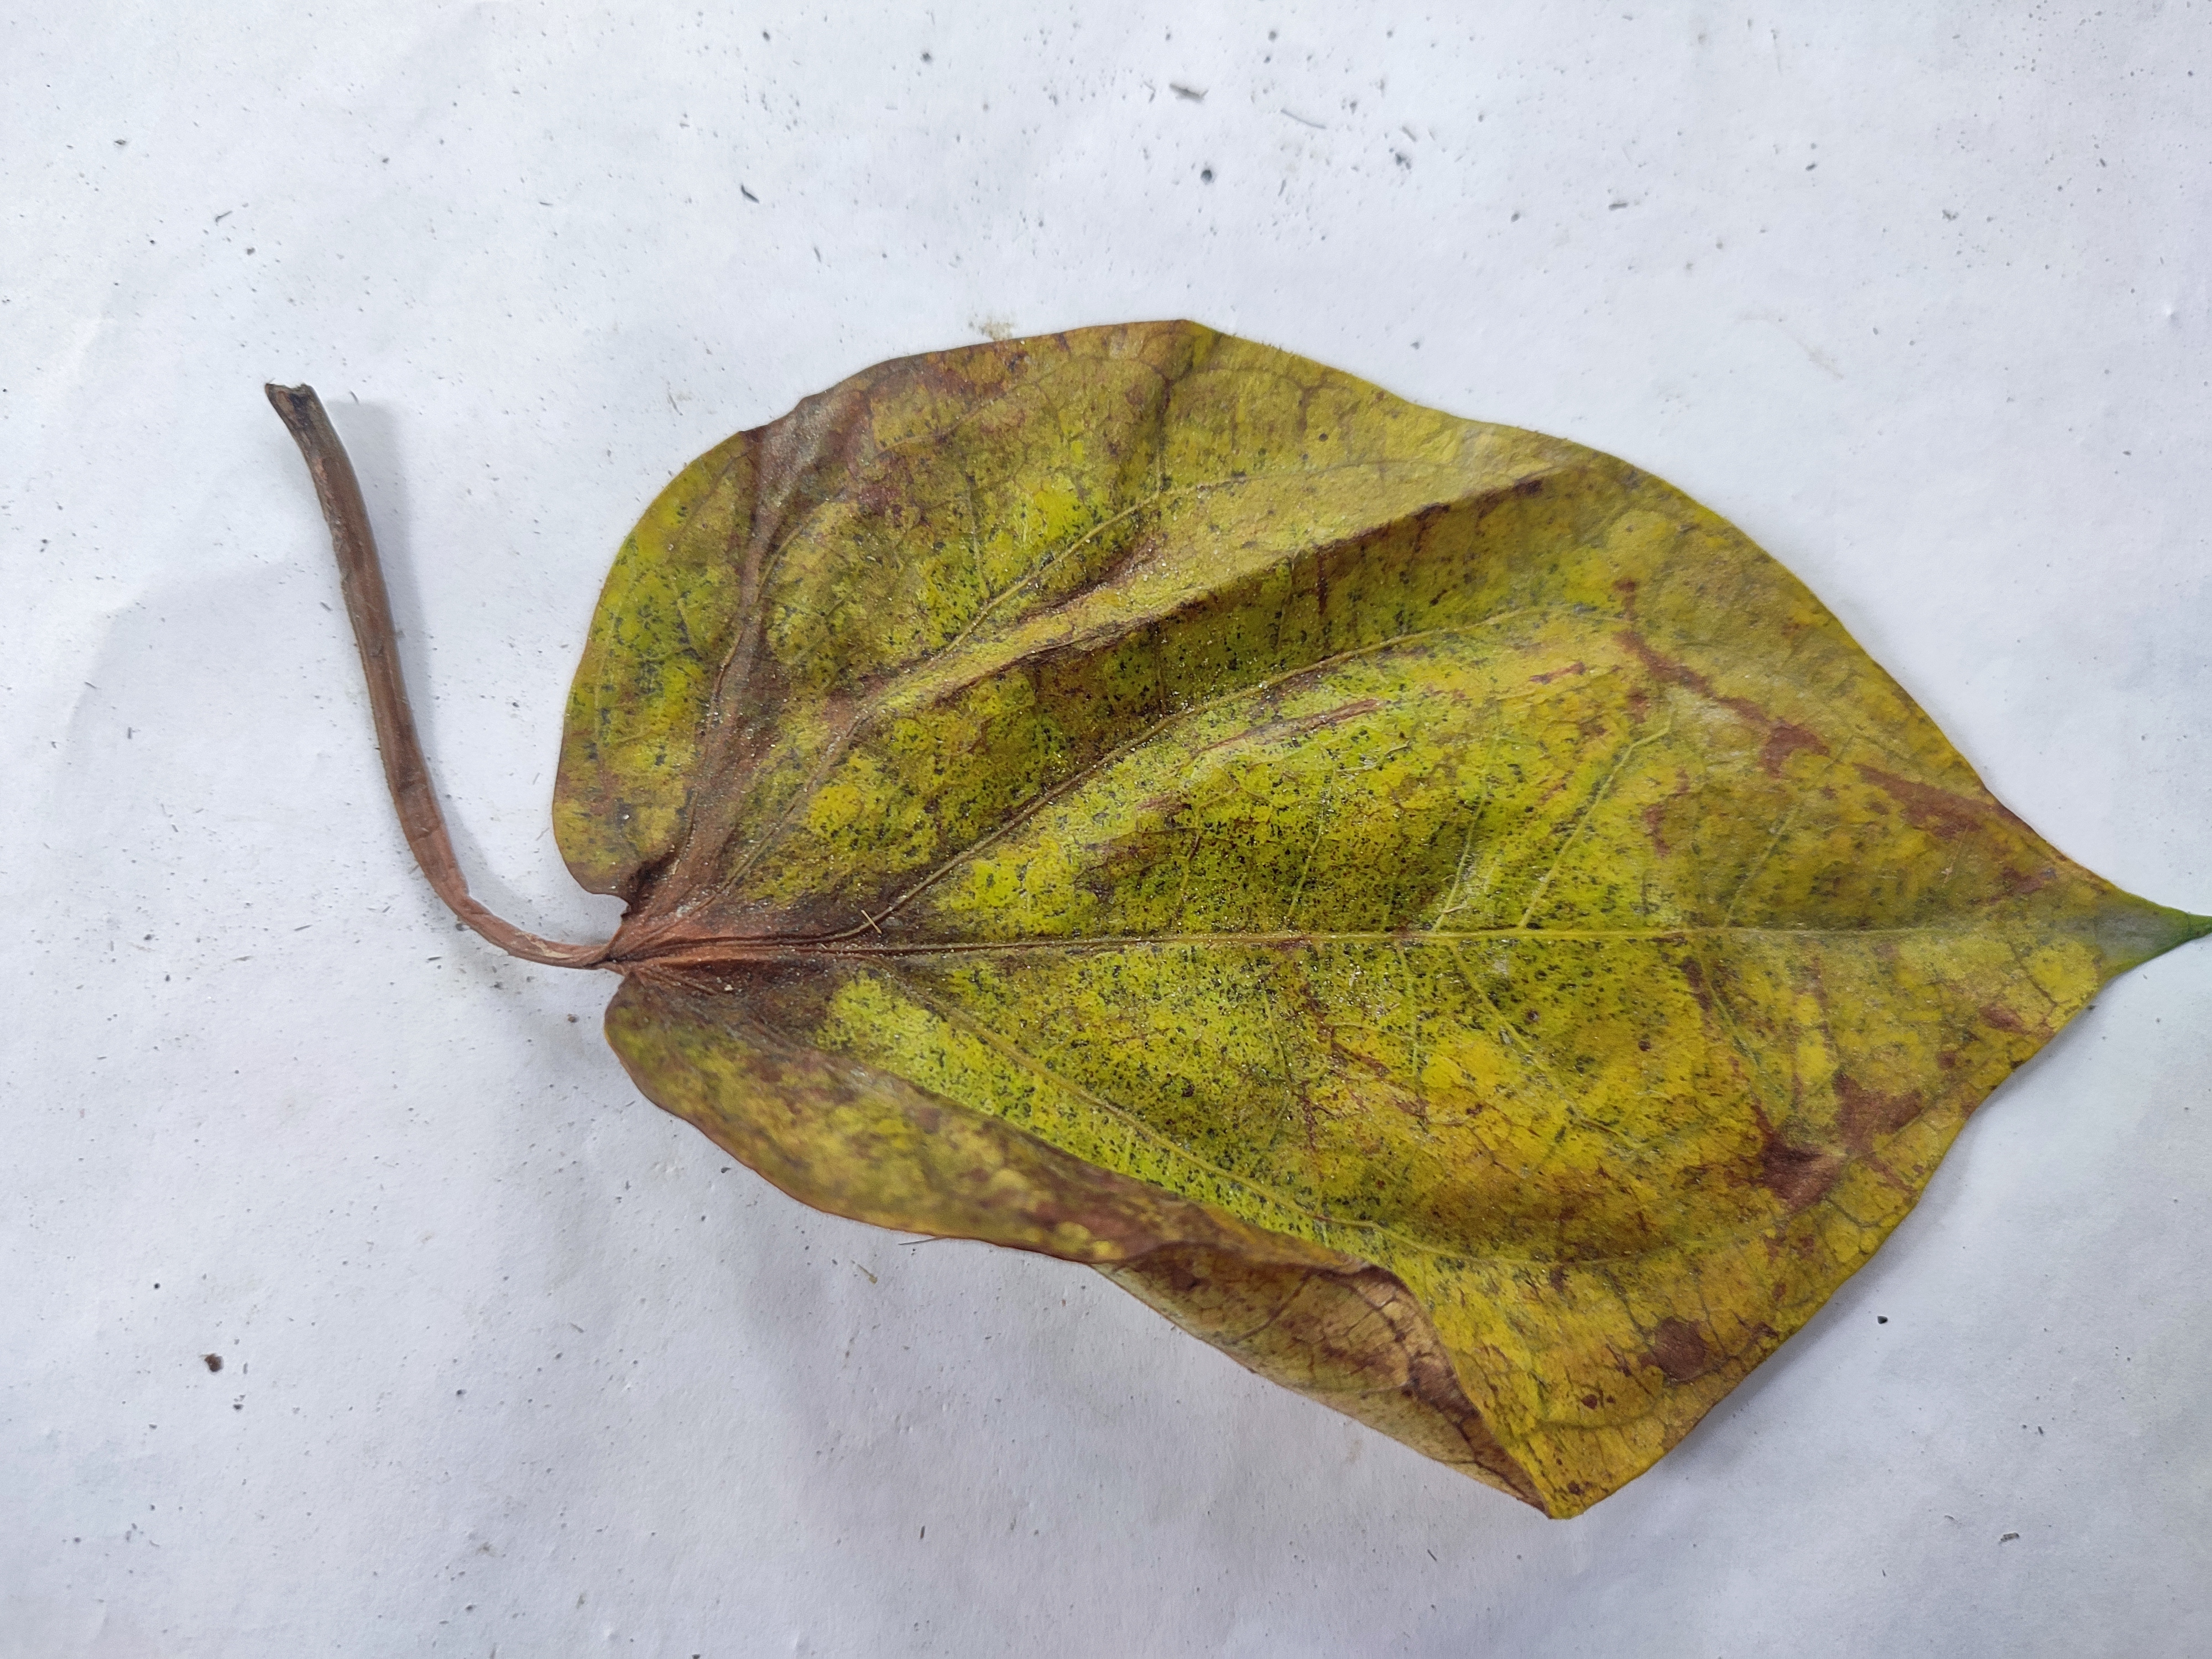
Label: Dried_Leaf